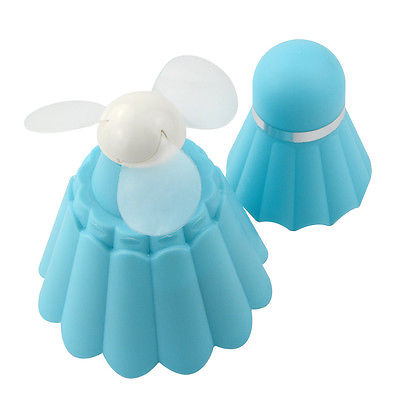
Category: fan